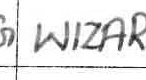
Label: Wizards